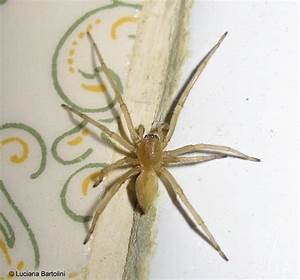
Label: ragno